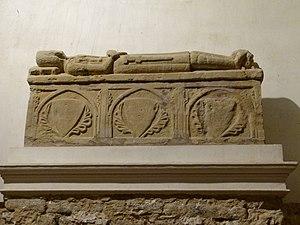
Oliba Iᵉʳ dit Cabreta est le quatrième fils de Miron II le Jeune, comte de Cerdagne, de Berga et de Besalú, et d'Ava de Carcassonne.
Oliva, ou Oliba, né à peut-être à Besalú 971 et mort à l'abbaye Saint-Michel de Cuxa le 30 octobre 1046, est un comte de Berga et un comte de Ripoll devenu évêque de Vic. Il est célèbre notamment pour avoir instauré une trêve de Dieu en 1027.